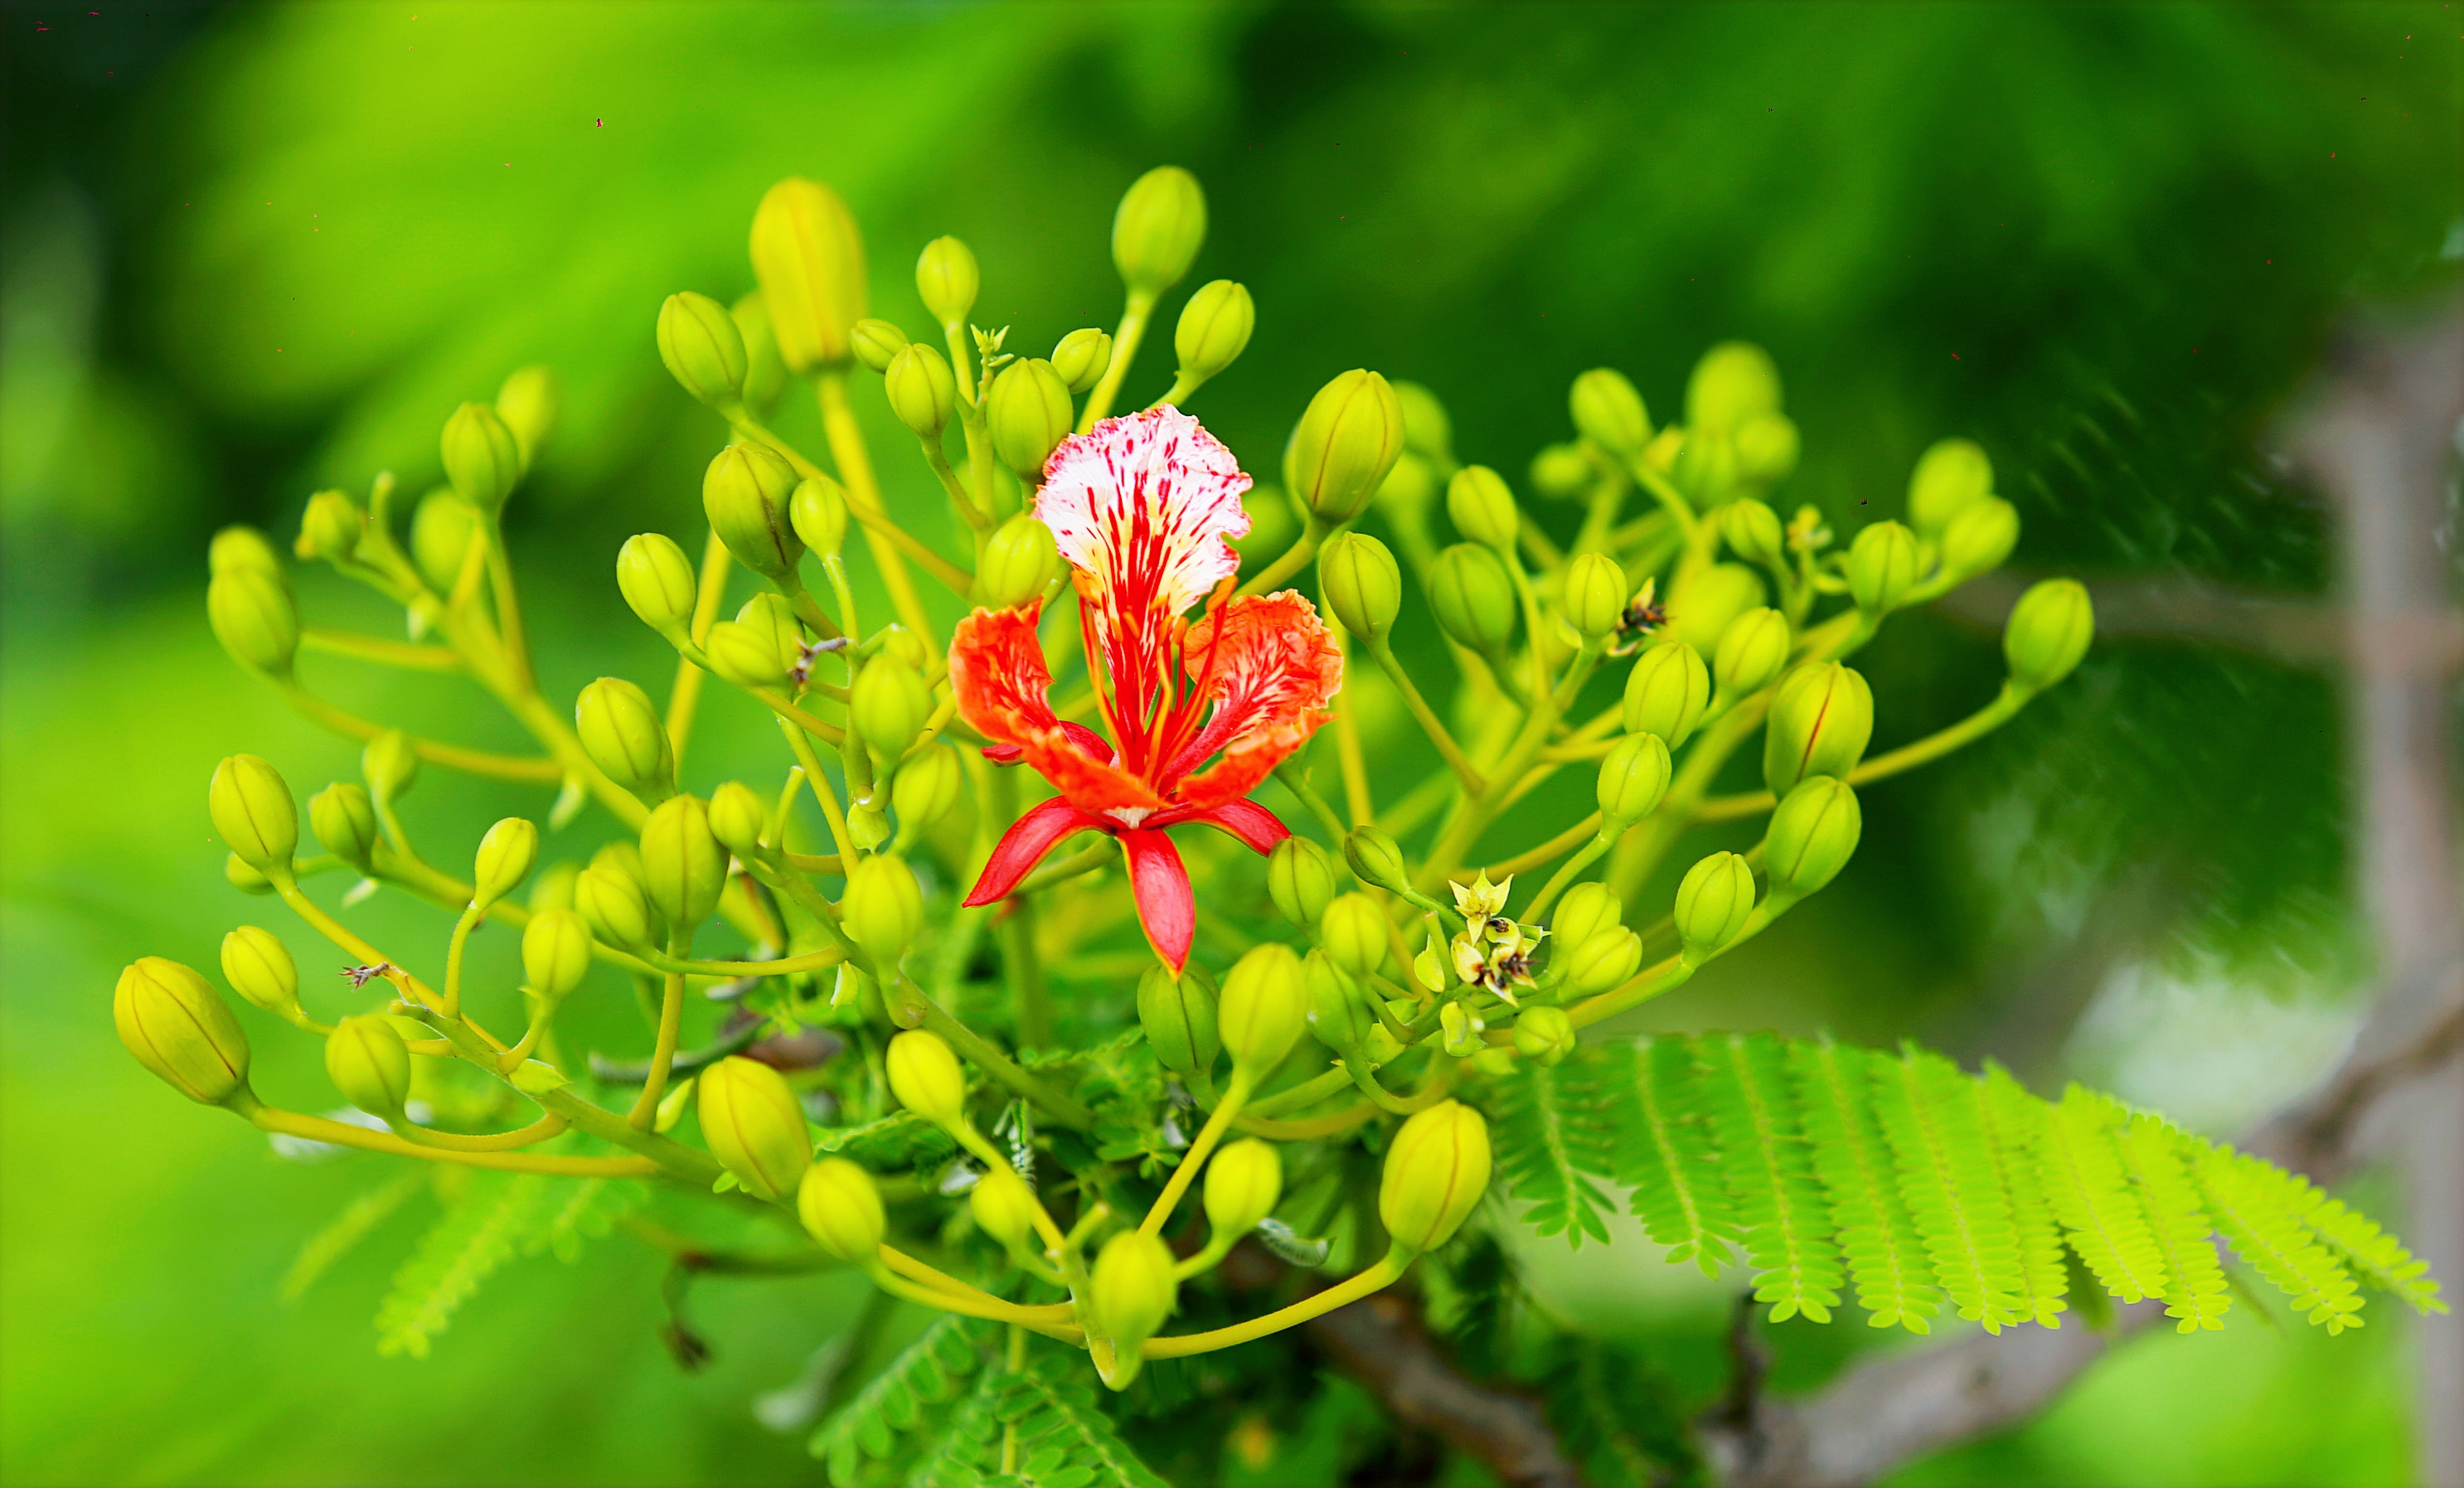
flower, flowering plant, plant, caesalpinia, macro photography